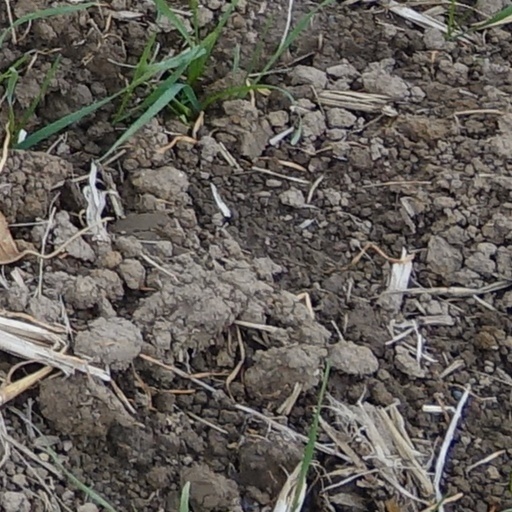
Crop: wheat